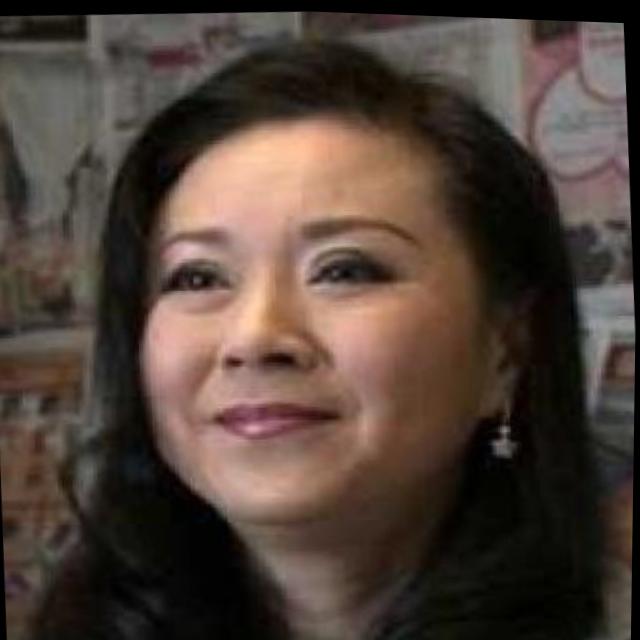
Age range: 21-44